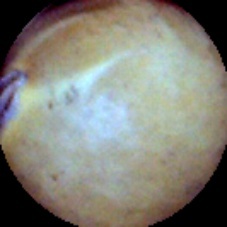
Label: Intact